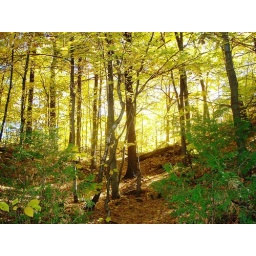
I like how in this photo you look up the small hill and see the trees and the light seeping through them.